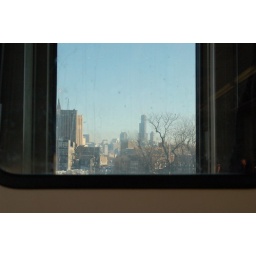
we could see the sears tower as we rode in the first car on the train.